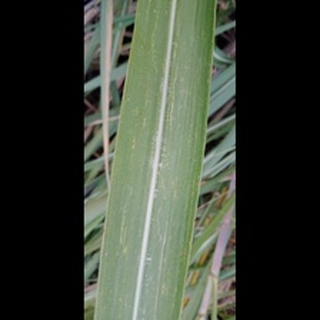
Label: sugarcane_mosaic